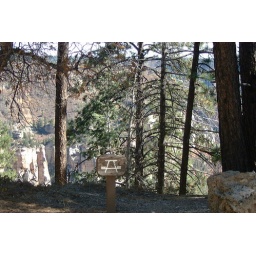
we had lunch here, in the company of a lovely blue bird and a rather large chipmunk